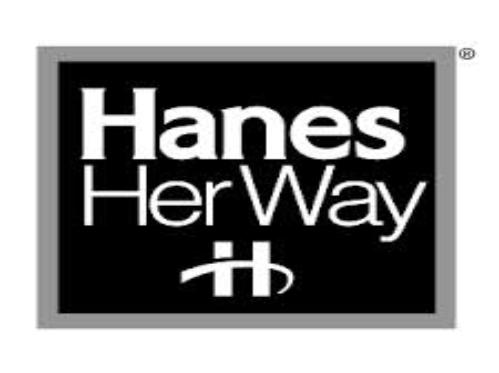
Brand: Hanes
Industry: Clothes